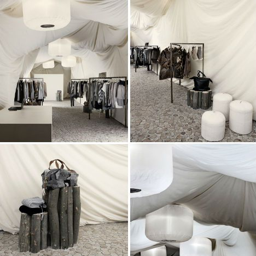
i love how dramatic effect the draping cloth gives .